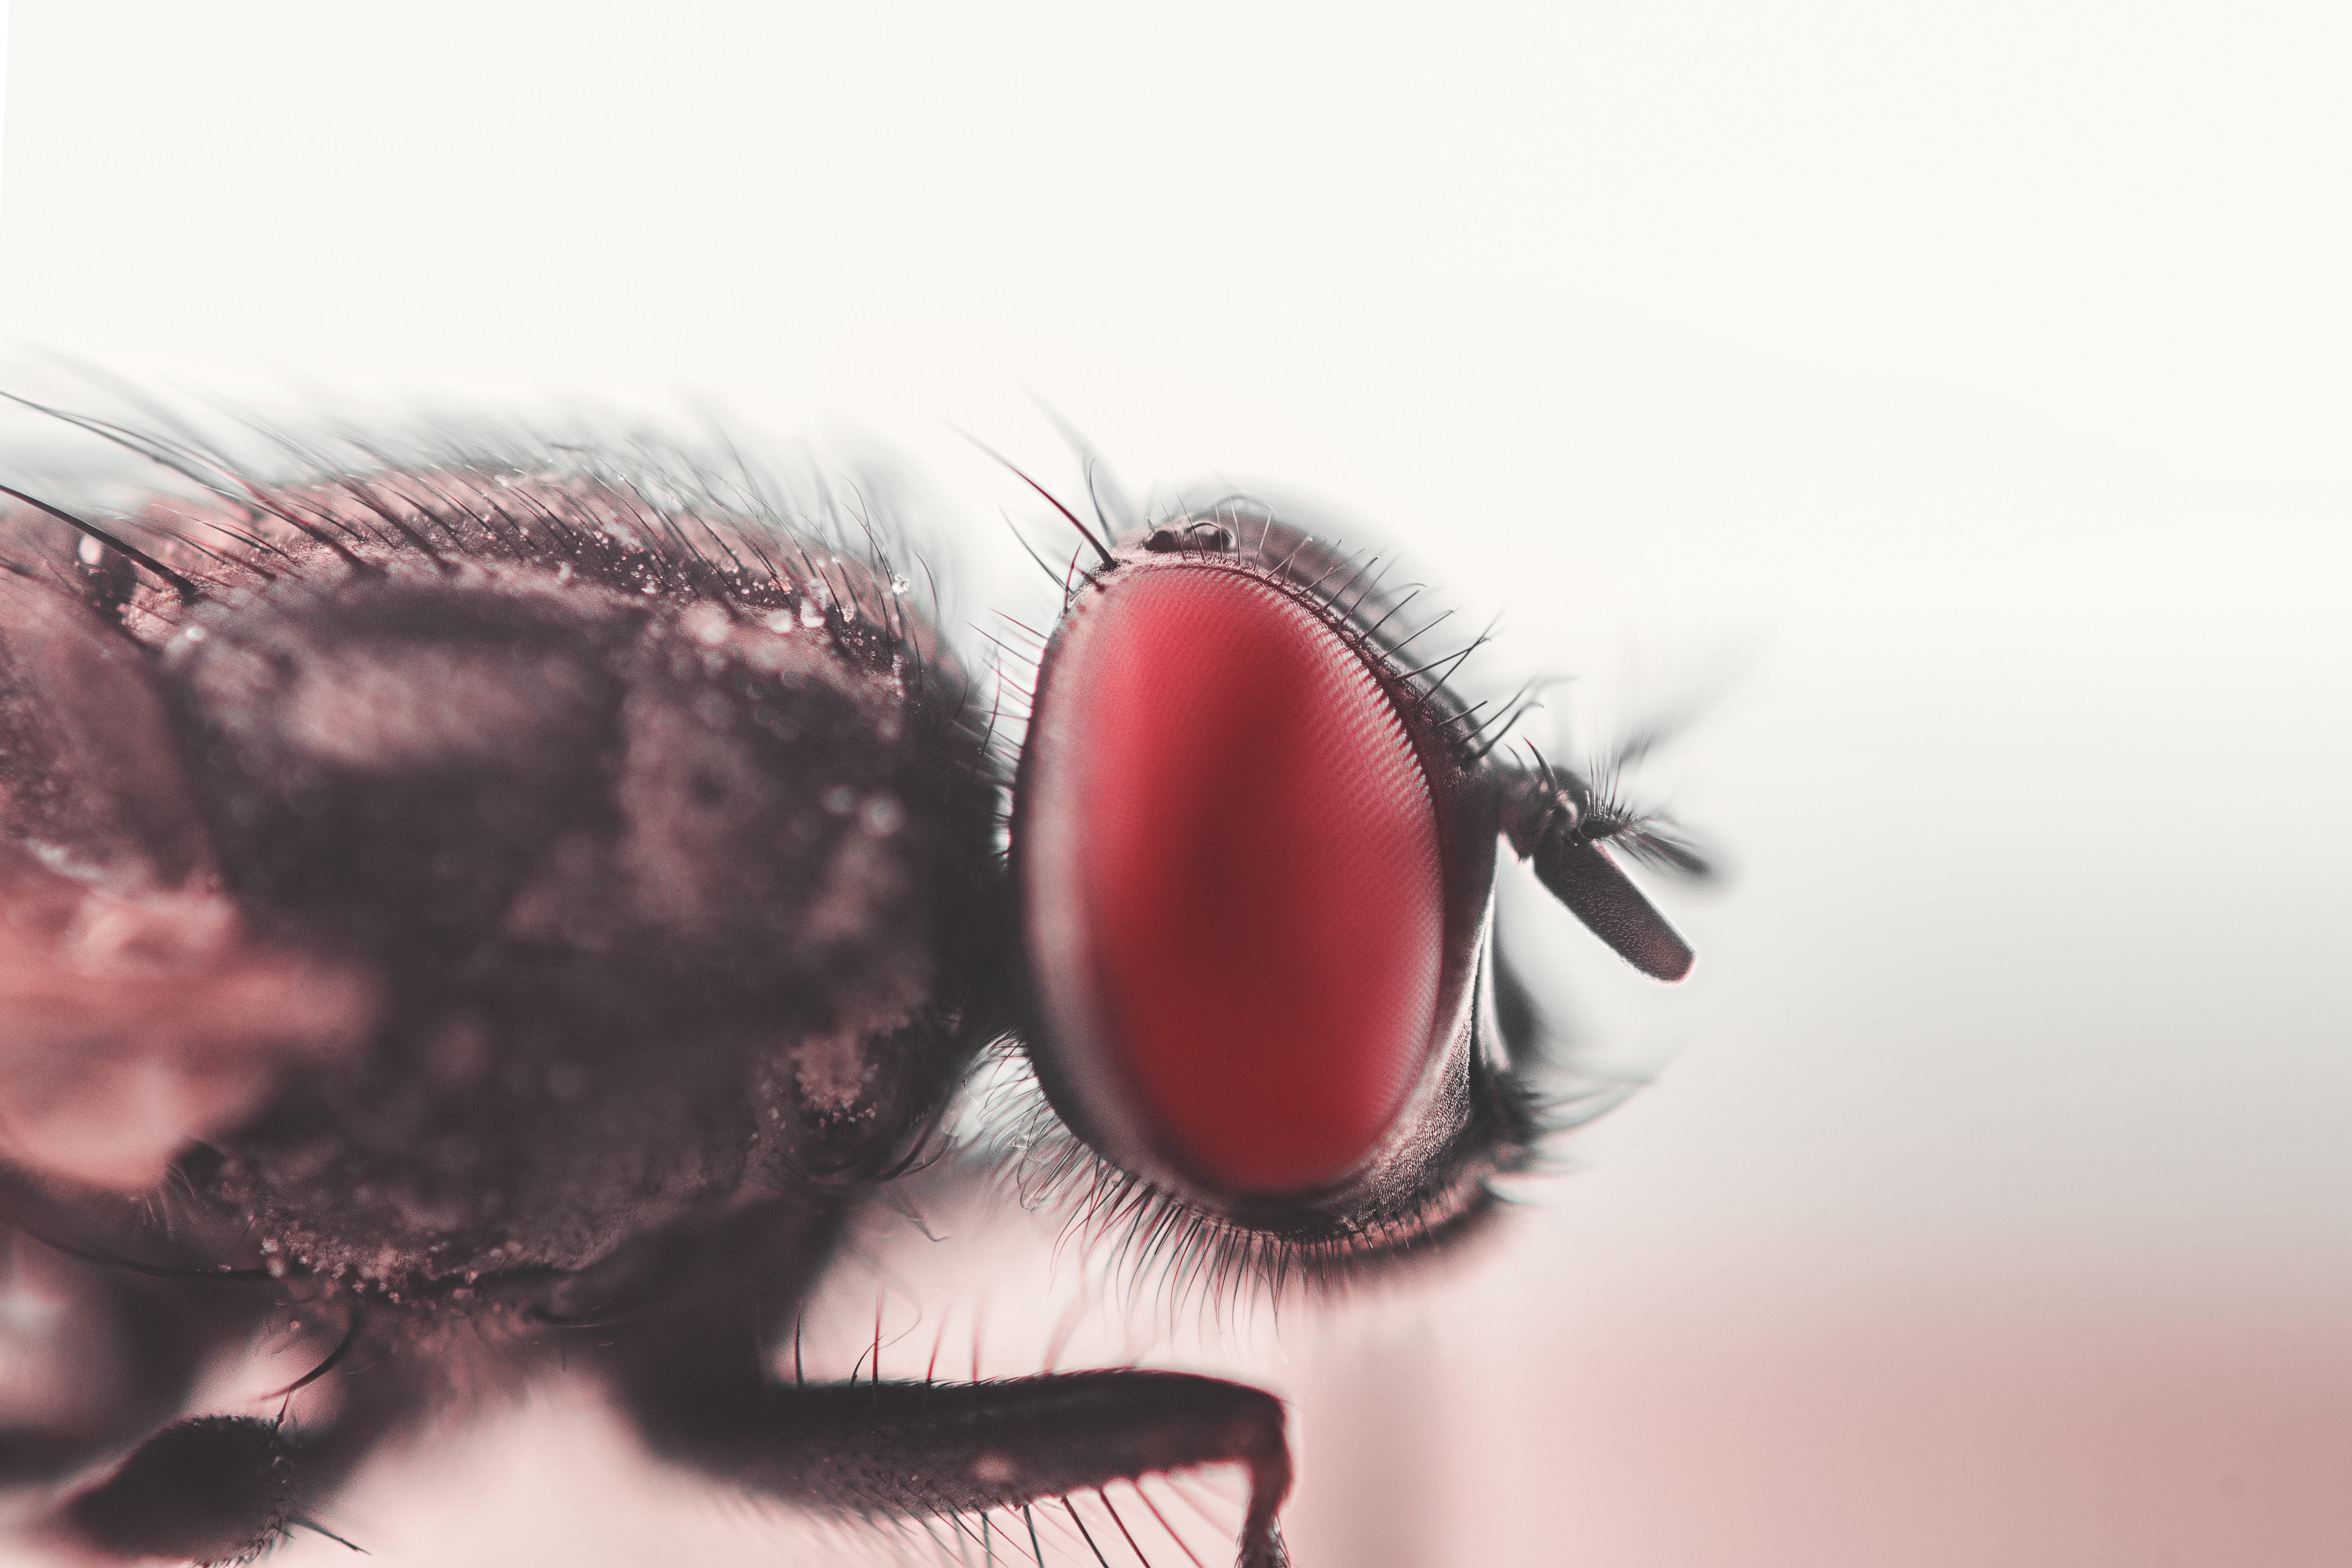
house fly, insect, Drosophila melanogaster, pest, macro photography, fly, stable fly, close up, tachinidae, eye, head, blowflies, nose, organ, invertebrate, organism, snout, photography, beetle, stock photography, drosophila, parasite, arthropod